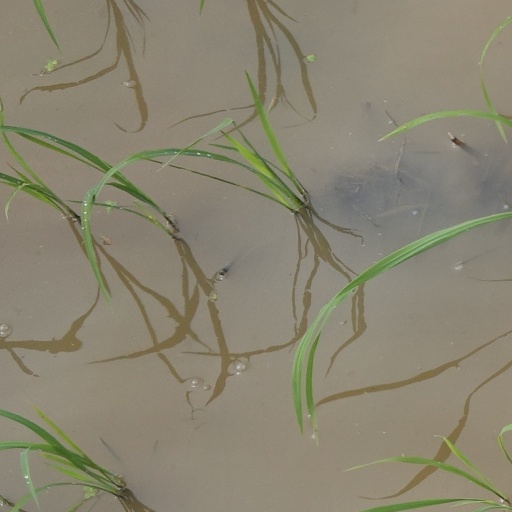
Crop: rice